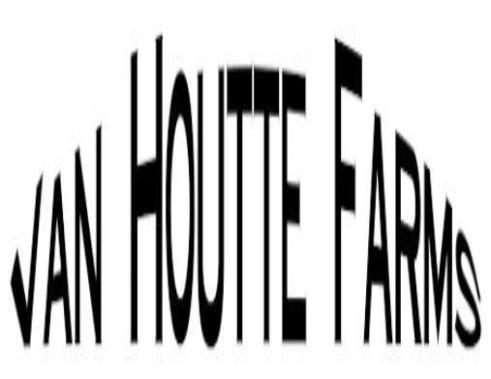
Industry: Food